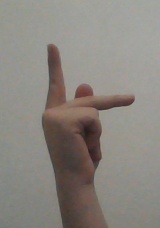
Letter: dha